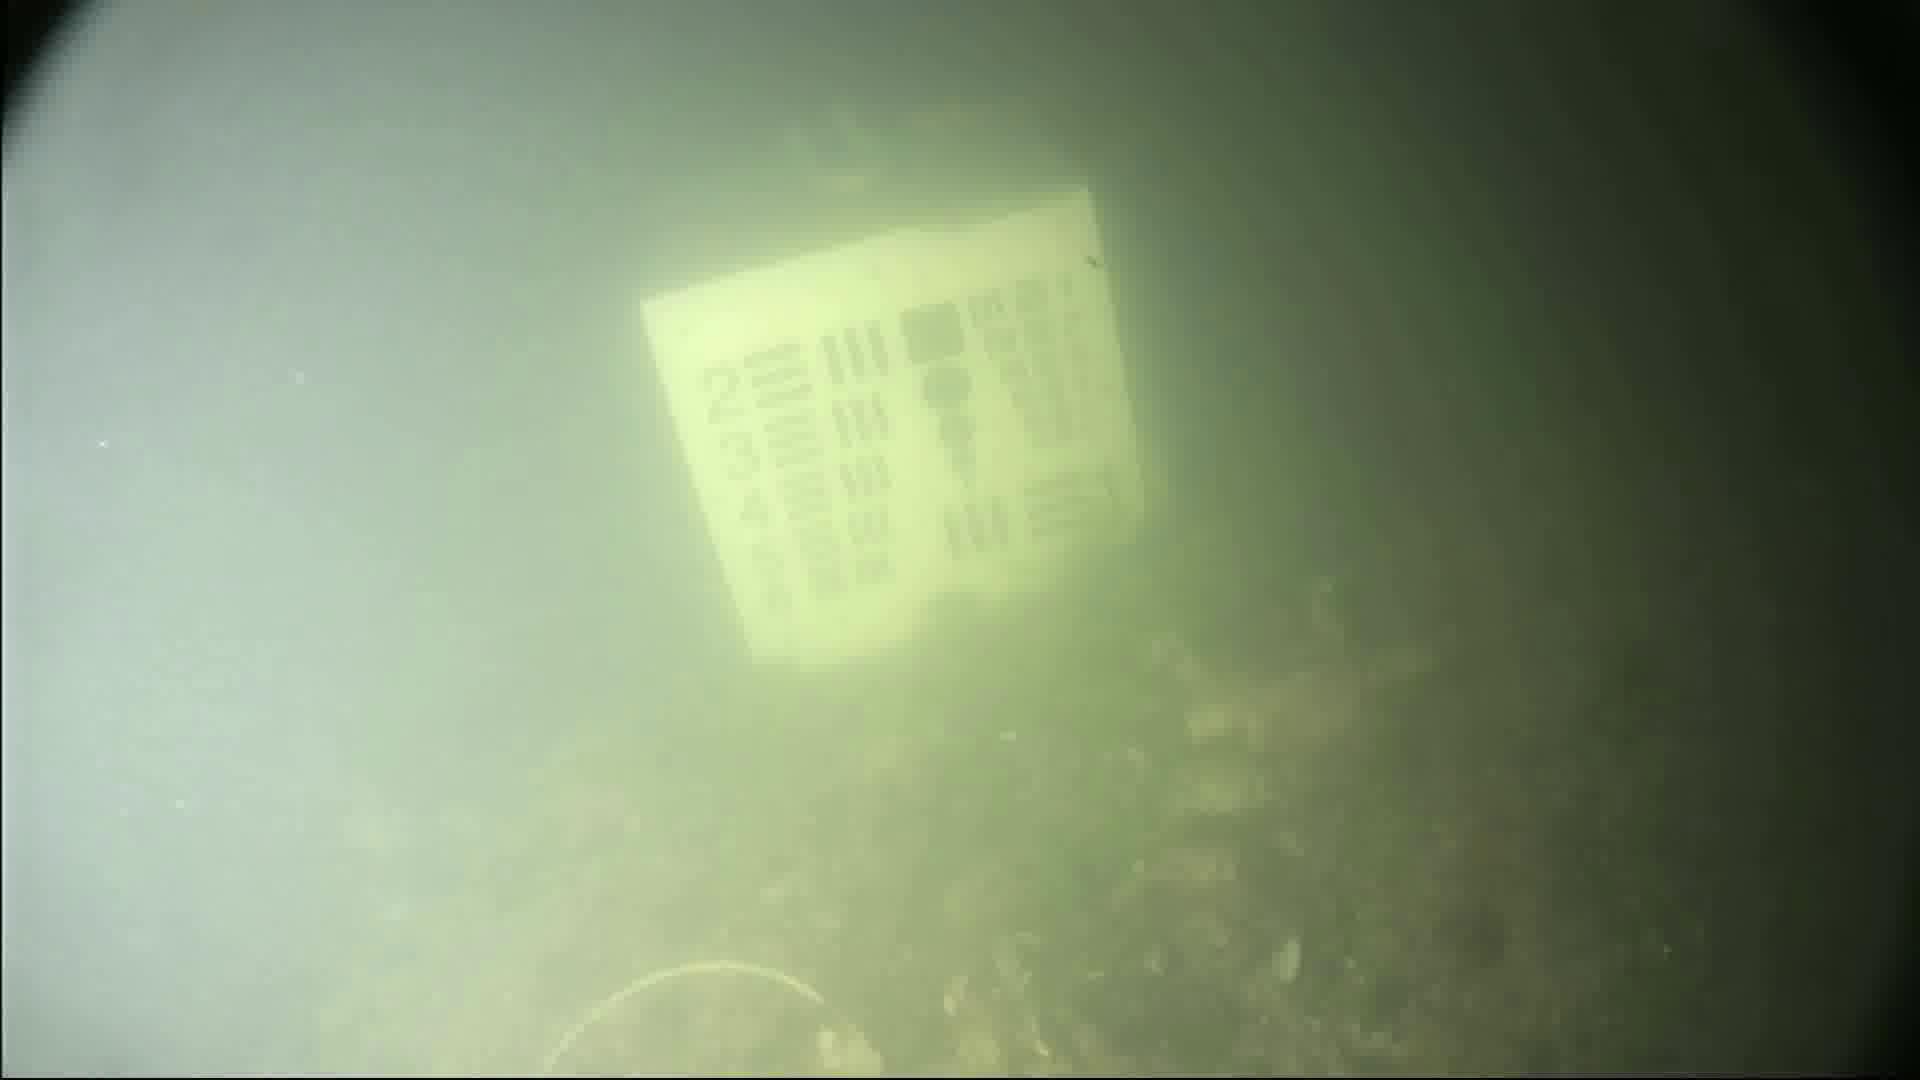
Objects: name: crab